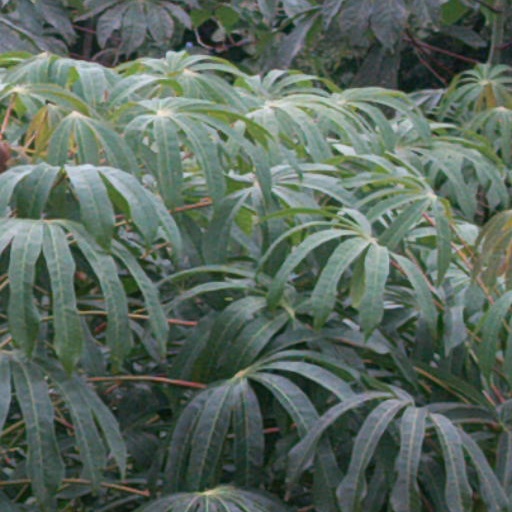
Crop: cassava